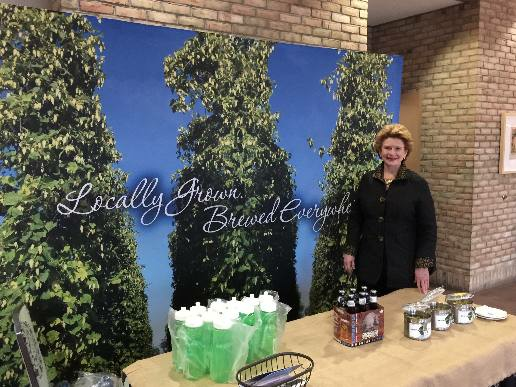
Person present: Yes